Question: Where are the people sitting?
Tambaya: Ina mutanen ke zaune?
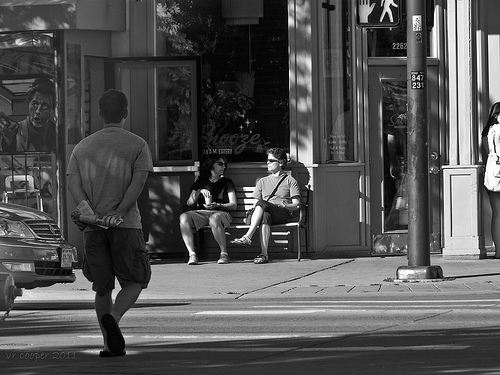
Answer: Bench.
Amsa: Benci.